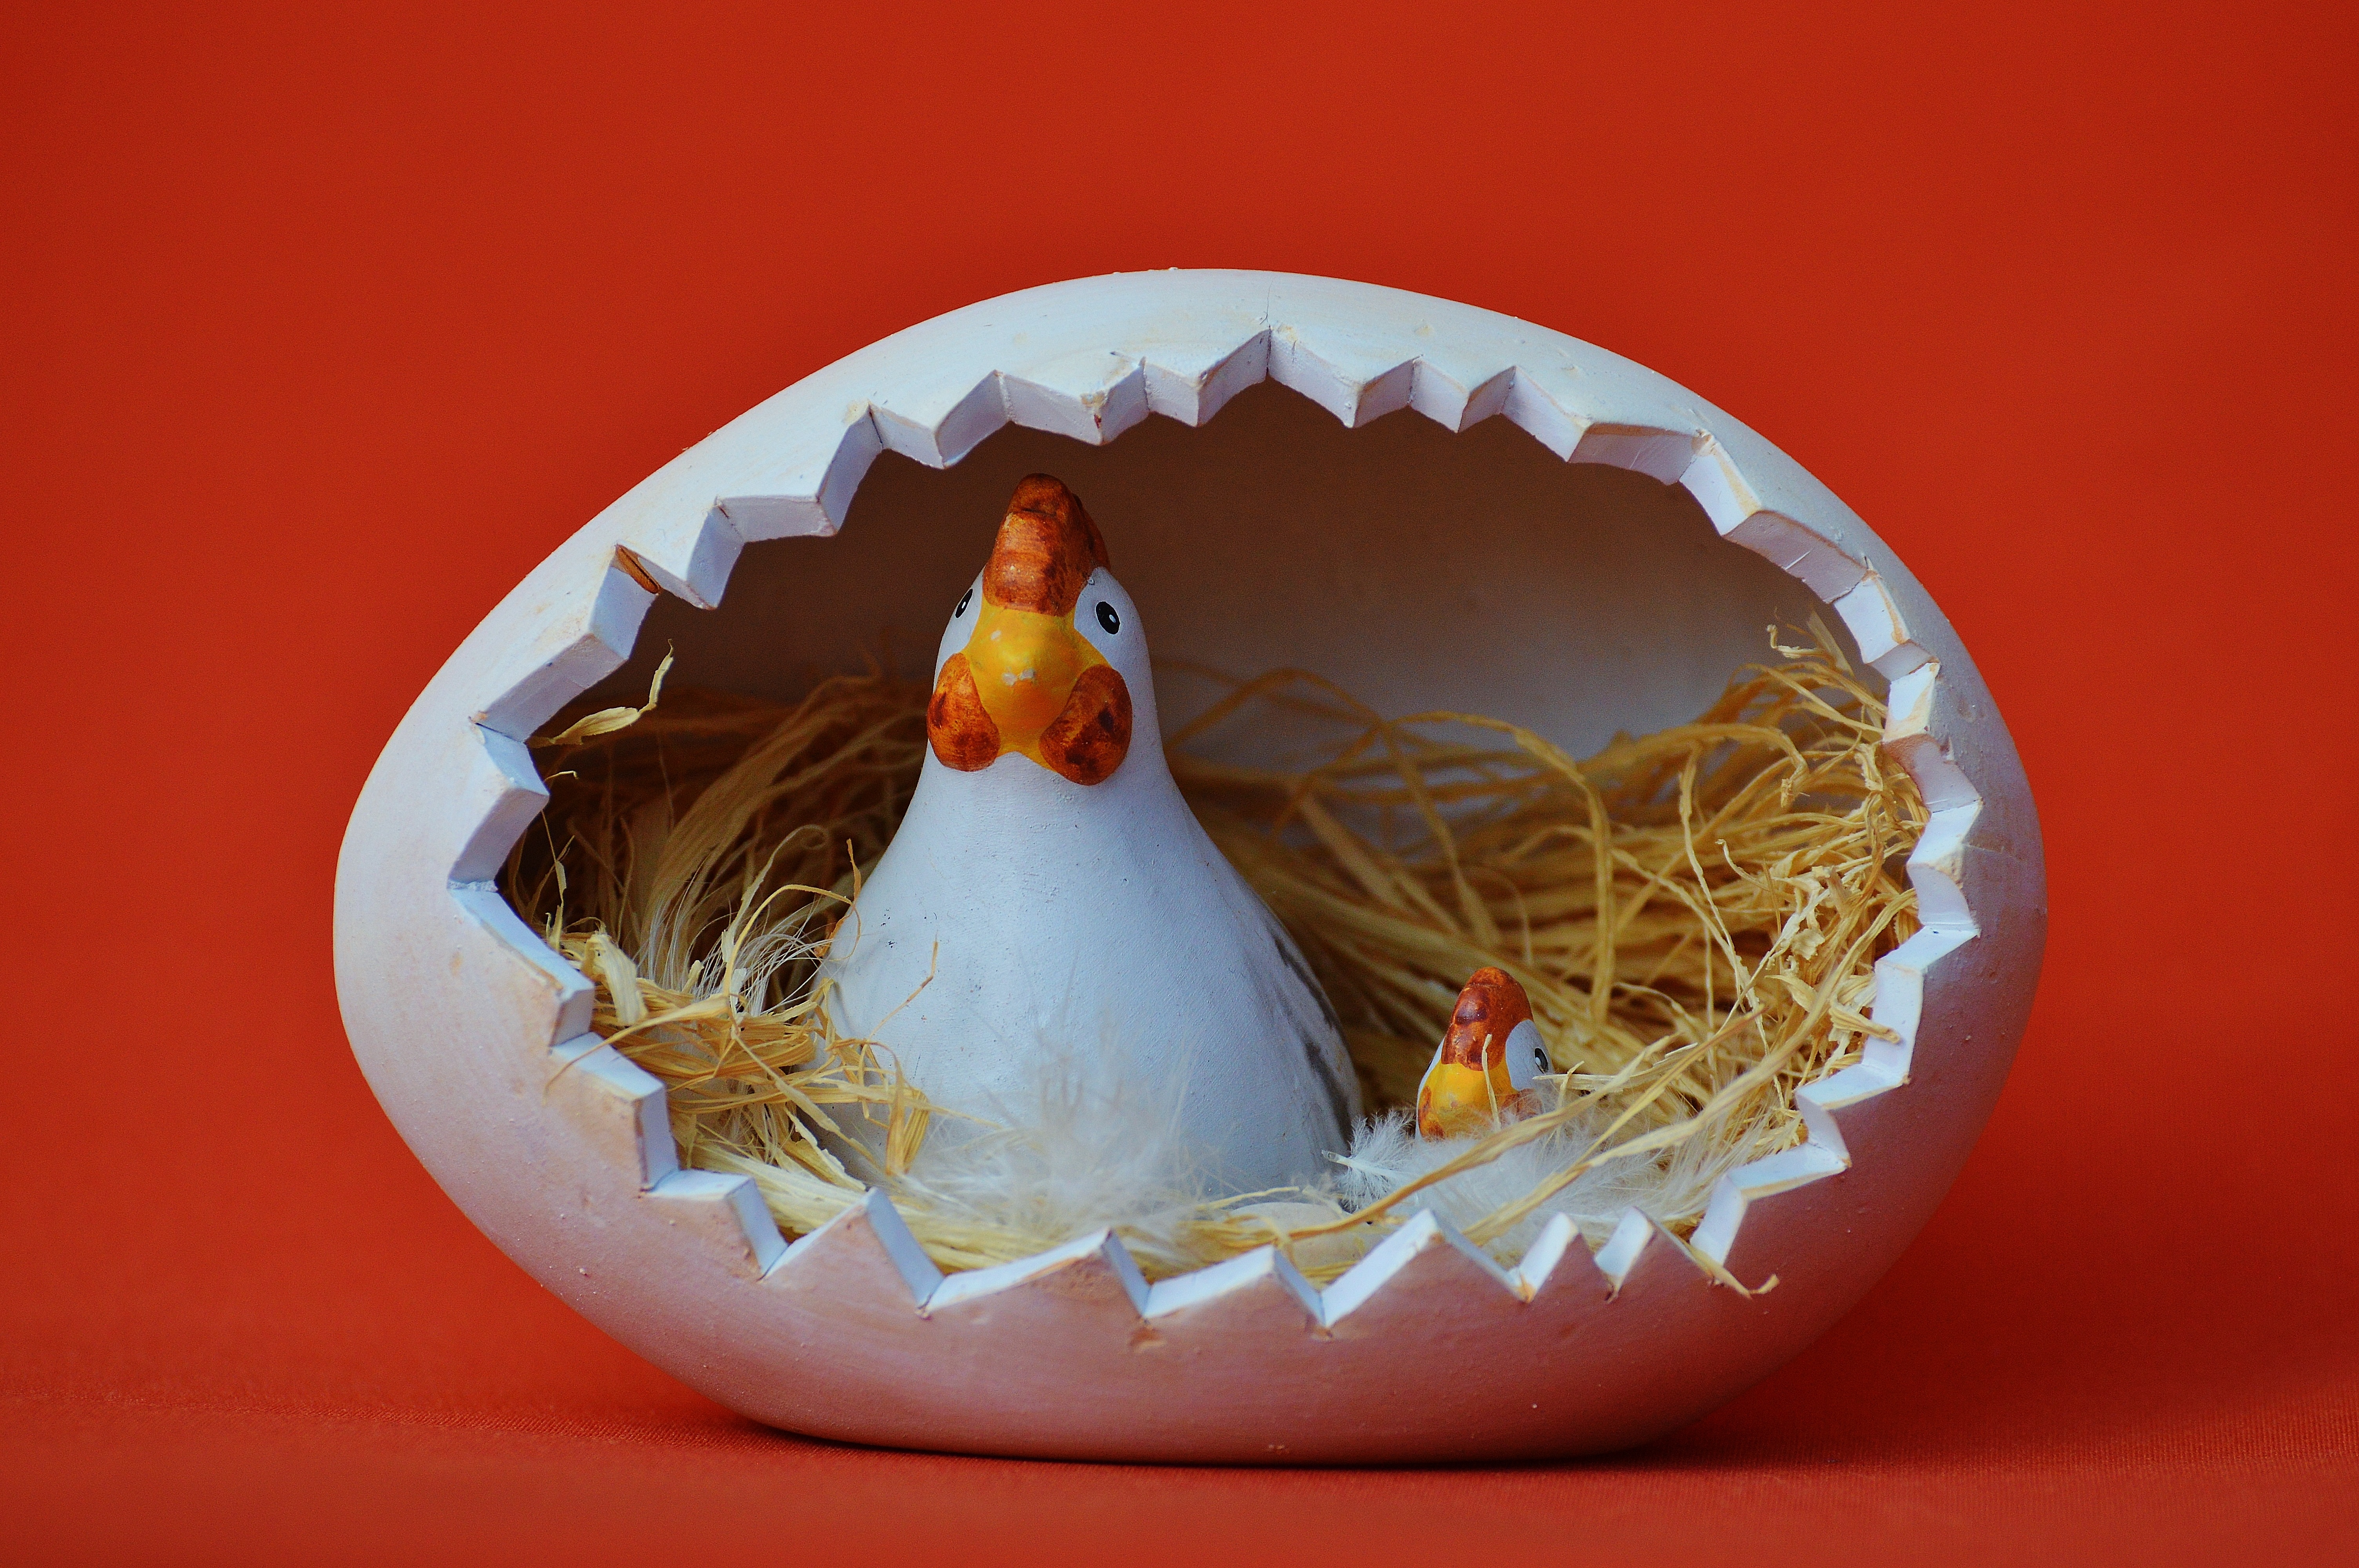
bird, decoration, food, colorful, chicken, egg, fun, easter, carving, easter eggs, chickens, easter egg, happy easter, easter decorations, colorful eggs, easter greeting